Oaxaca en la historia y en el mito

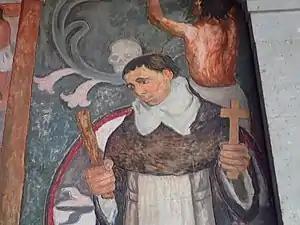
A preacher in front of a Dominican coat of arms

The Aztecs or more properly the Mexicas conquered Oaxaca in the 1480s They exacted tribute and sacrificed enemy soldiers. They captured slaves and sacrificed some. That might account for the look of fear in the eyes of the young women in the image below. Although one resource suggests the young women are participating in an unspecified religious ceremony. All three panels include a character in the bottom right corner, these young women for example, that have looks on their faces that generate questions in the mind of the viewer.